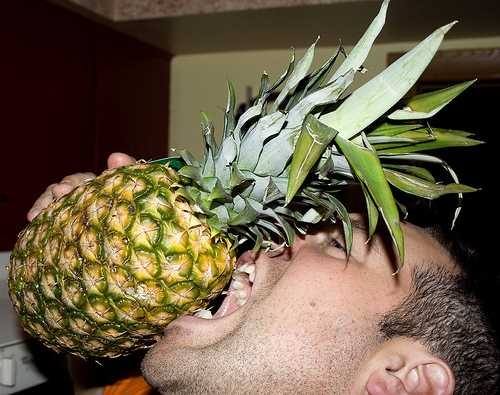
Label: Pineapple